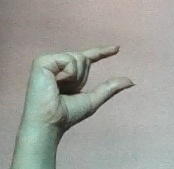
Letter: dal